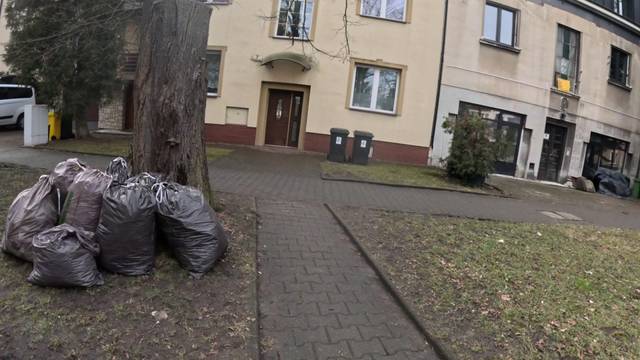
Region: Poland
Coordinates: 50.073, 19.968